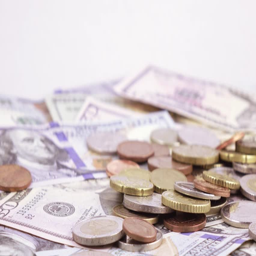
on the rotating surface are bills of dollars of different denominations and metal coins